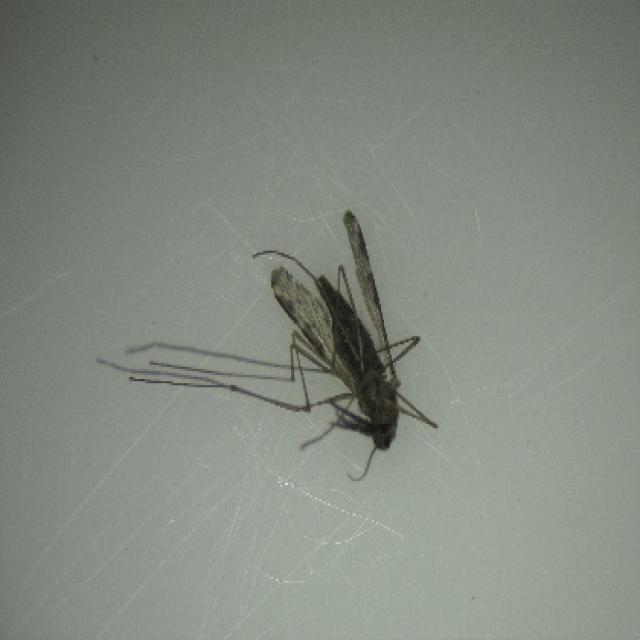
Species: anopheles_sinensis